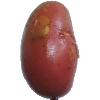
Label: images